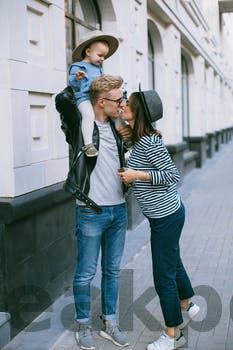
Label: Watermark